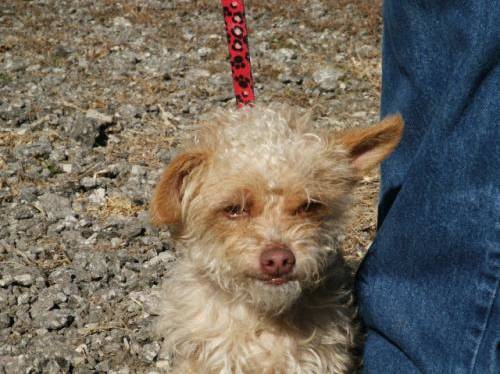
Label: dog